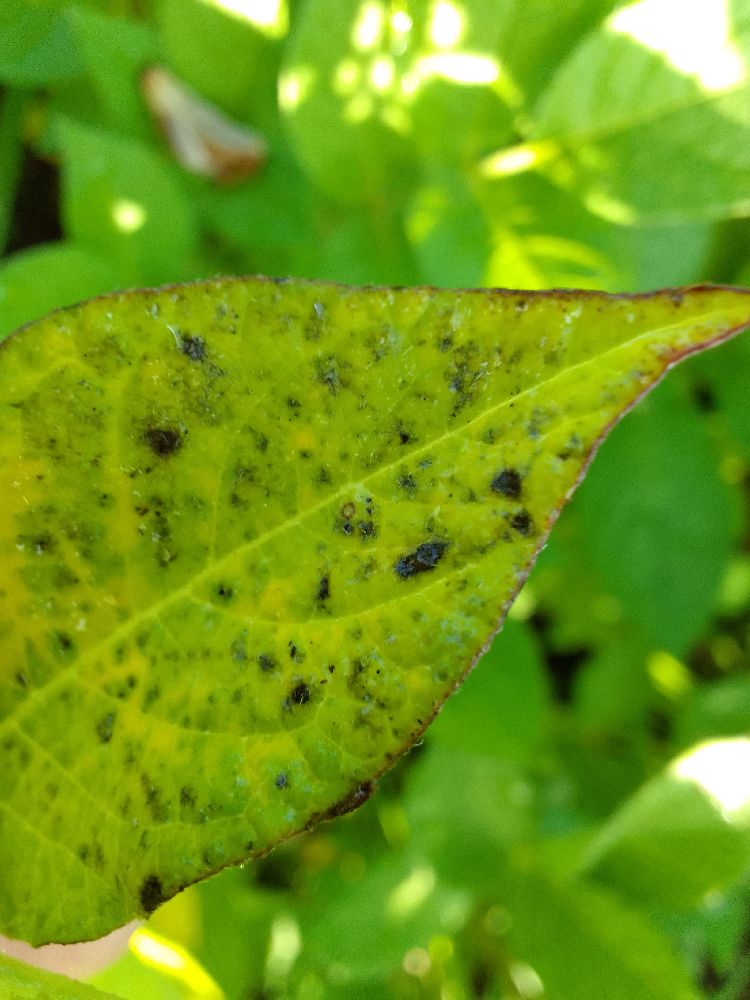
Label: Early blight